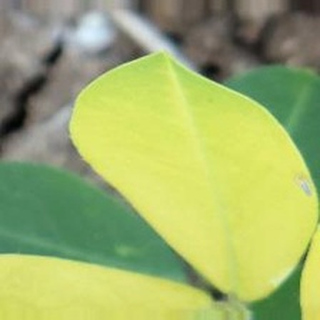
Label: groundnut_nutrition_deficiency